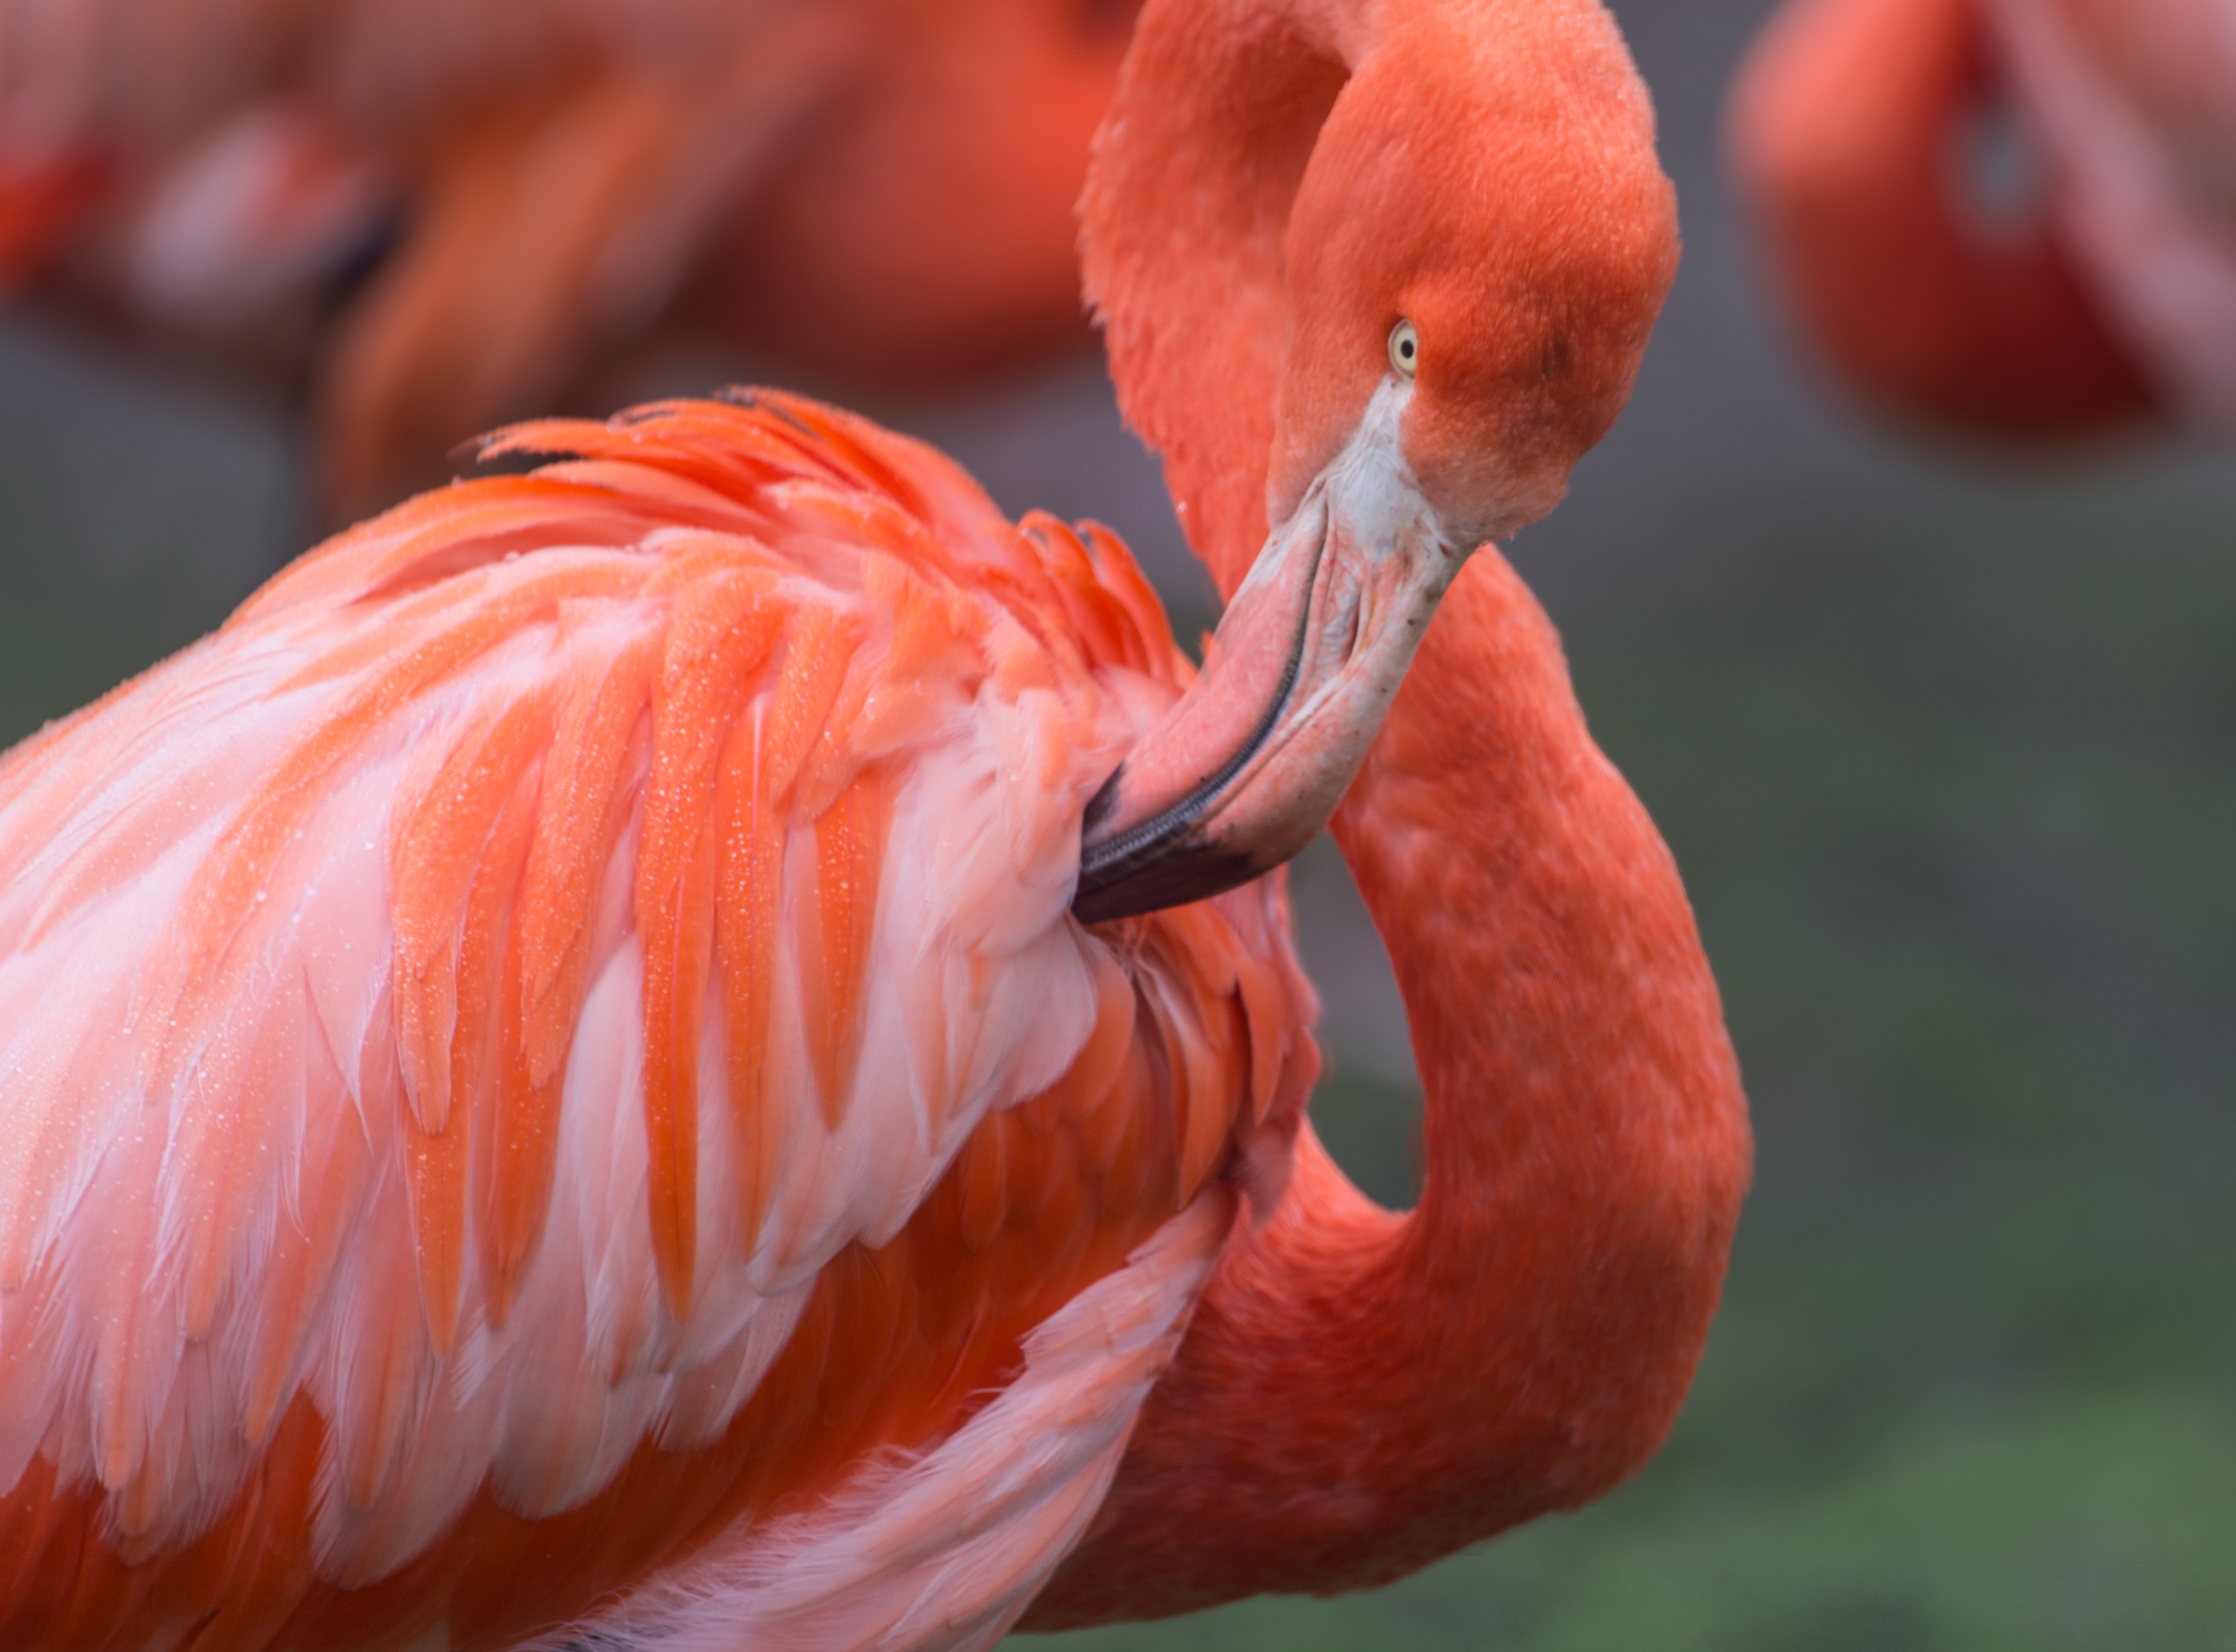
bird, wing, wildlife, wild, zoo, orange, red, beak, color, africa, pink, feather, fauna, close up, flamingo, vertebrate, water bird